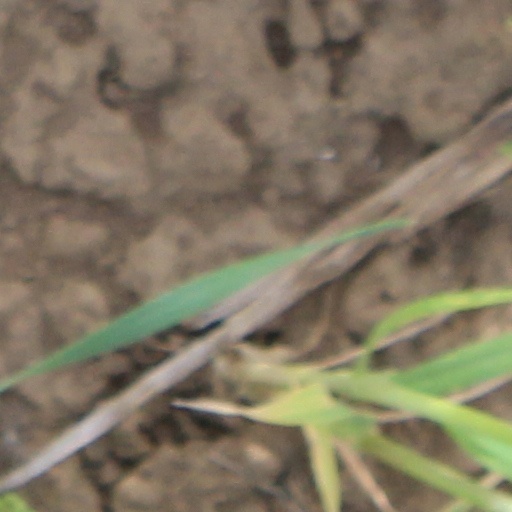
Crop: wheat